State of the Union (play)

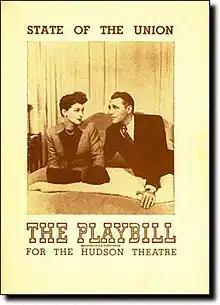
Cover of the production's Broadway "Playbill"

State of the Union is a play by American playwrights Russel Crouse and Howard Lindsay about a fictional Republican presidential candidate.